25 mm automatic air defense gun M1940 (72-K)

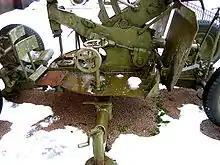
72-K viewed from the right. Traverse mechanisms are clearly visible.

The upper part of the carriage houses the horizontal traverse mechanism, which allows for 360-degree traverse, while the lower part serves as support for the upper part. Units built from 1943 onwards also have a gun shield in place, which protects the crew from bullets and fragments. Horizontal and vertical traverse mechanisms are controlled from the right of the gun, with one revolution of the flywheel corresponding to a traverse of 7°30′ vertically, or 19°30′ horizontally.